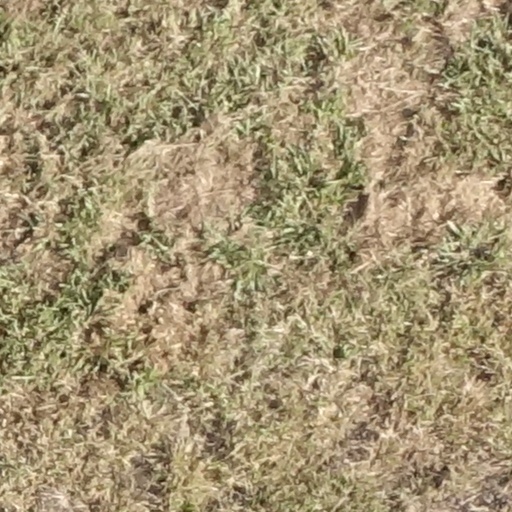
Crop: sorghum